Kochi Metro

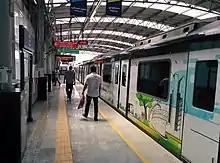
Train at Town Hall Station

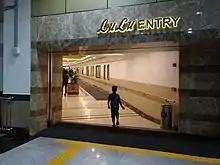
Skywalk entrance towards LuLu Mall from Edapally Station

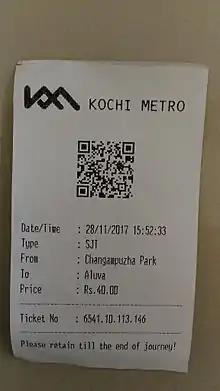
A Kochi Metro ticket with QR code to be scanned at the entry/exit points

The Kochi Metro uses 65-metre long Metropolis train sets built and designed by Alstom. Coaches are to be tall, and each train of three coaches will be in length. Each coach will have three wide doors, with automatic door closing and opening. The platforms at each station will be long, and will have half platform screen doors. A total of 22 trains will be inducted for the first phase of operations of the metro. The axle load is for which the structures are to be designed. The capacity of each train is 975 passengers. The trains are equipped with free WiFi service.